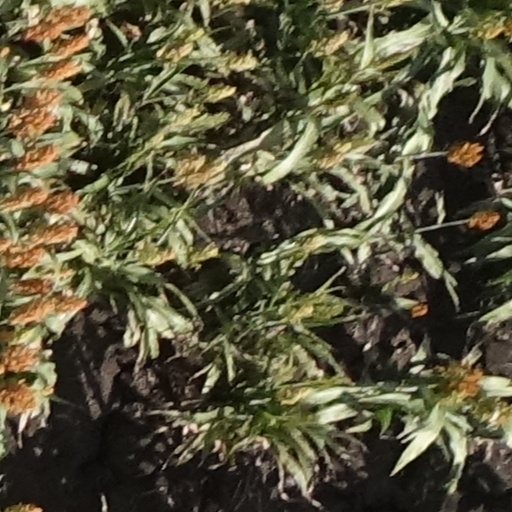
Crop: sorghum